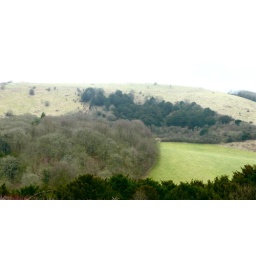
Our old yumping ground can be seen above the trees on the left